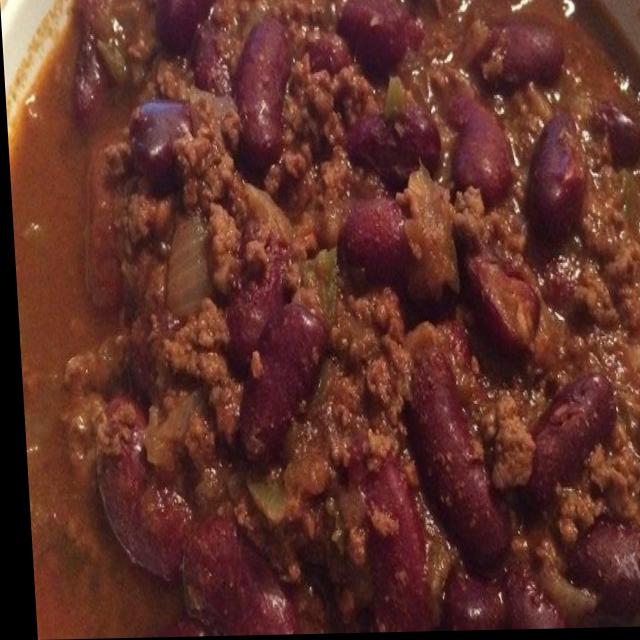
Dish: rajma_curry